Hull down

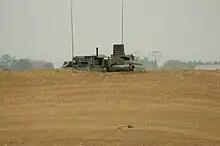
Leclerc tank in a hull-down position. Note the observation periscope which would allow the commander to observe in turret-down position.

In modern armoured warfare, 'hull down' is a position taken up by an armoured fighting vehicle (AFV) such that its hull (the main part of the vehicle) is behind a crest or other raised ground, but its turret (or a superstructure or roof-mounted weapon) is exposed. This allows it to observe and fire upon the ground ahead, while the hull is protected from enemy fire behind hard cover. A hull-down AFV is said to be "in defilade". Taking advantage of hull-down positions is an element of "tactical movement".